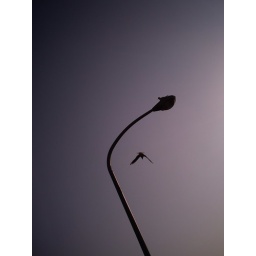
bird fly by the street lamp